Hŏ Chŏk

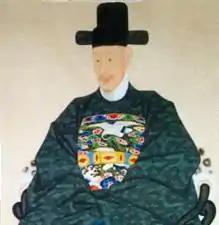

Hŏ Chŏk (1610 – 11 May 11, 1680) was a politician during the Joseon period. He was the 124th and 125th Prime Minister of Korea (Yŏngŭijŏng), in 1664, 1671, and 1674–1680. His art name was Mukjae and Hyuong. He came from the Yangcheon Heo clan.